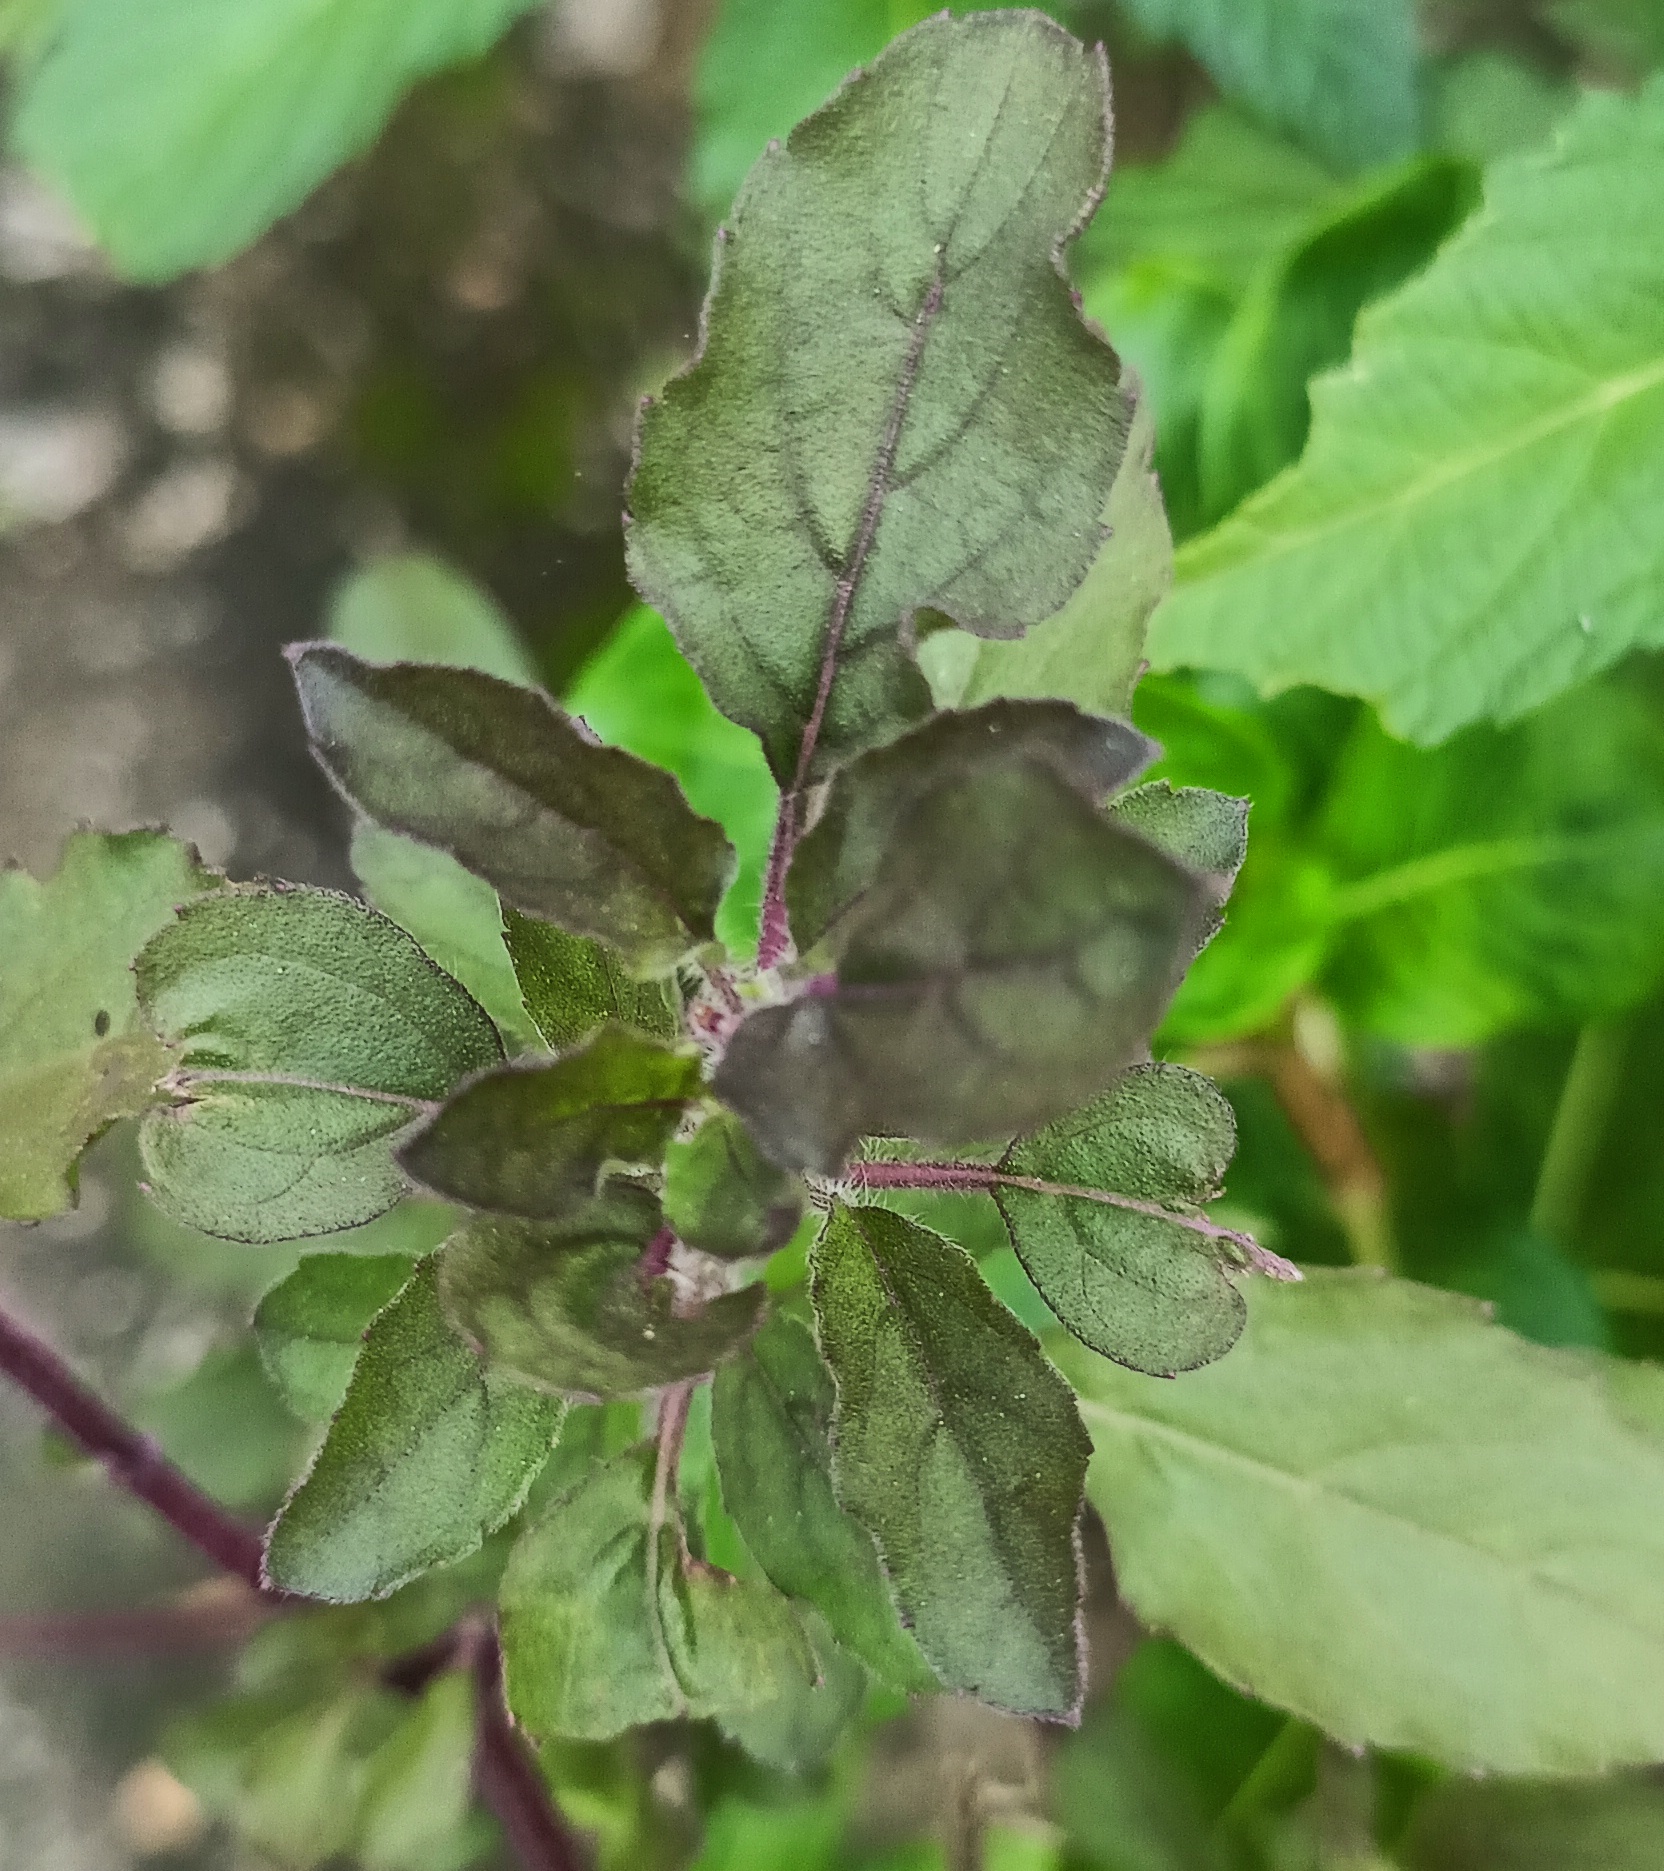
Variety: Krishna/Black Tulasi
Condition: Healthy